Sky position (RA, Dec in degrees): 184.971, 8.938
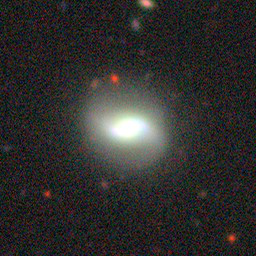
Galaxy morphology: Barred Spiral Galaxies